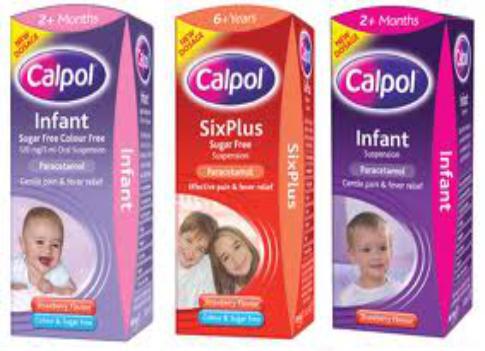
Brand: Calpol
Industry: Medical